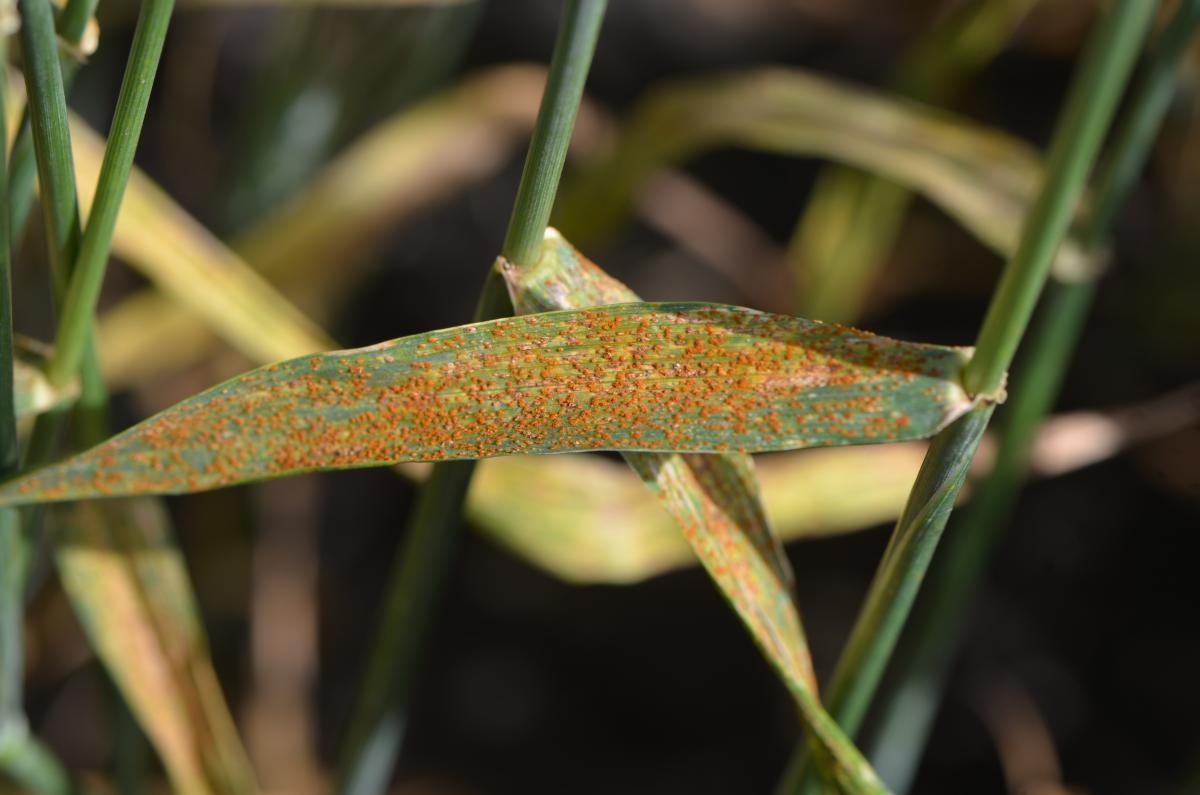
Plant: Wheat
Disease: wheat leaf rust